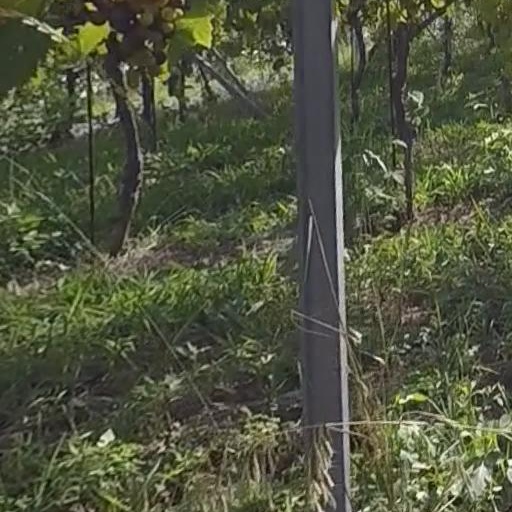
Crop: grape